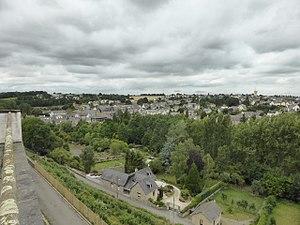
Val de Vilaine à Vitré
Les remparts de Vitré sont les fortifications érigées entre les XIIIᵉ et XVIIᵉ siècles pour protéger la ville bretonne de Vitré dans le département d'Ille-et-Vilaine en France. Ils couvrent une superficie de 8 hectares avec une longueur de 500 m de long et 200 m de large. Les fortifications du XIIIᵉ siècle sont les mieux conservées de Bretagne.